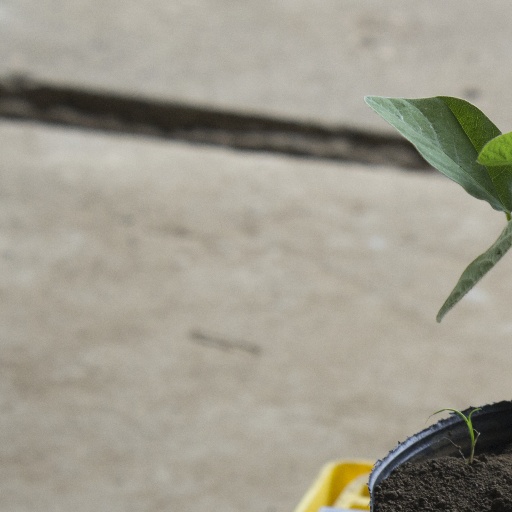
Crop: soybean